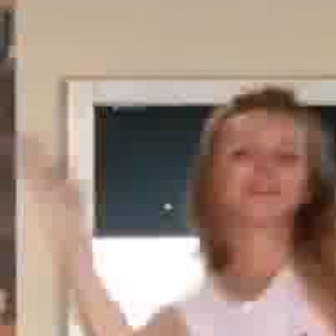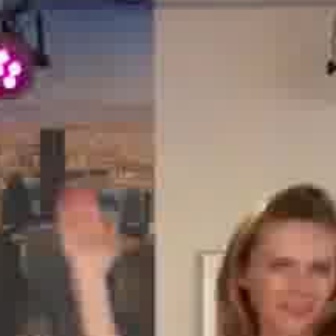
  Please identify the target specified by the bounding box [209,120,305,216] in the first image and locate it in the second image. Return the coordinates in [x_min,y_min,x_max,y_max] format.
Answer: [247,243,335,331]